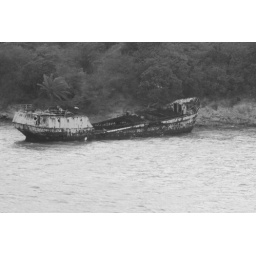
This was a boat in Antigua I think.... You could see it from our ship